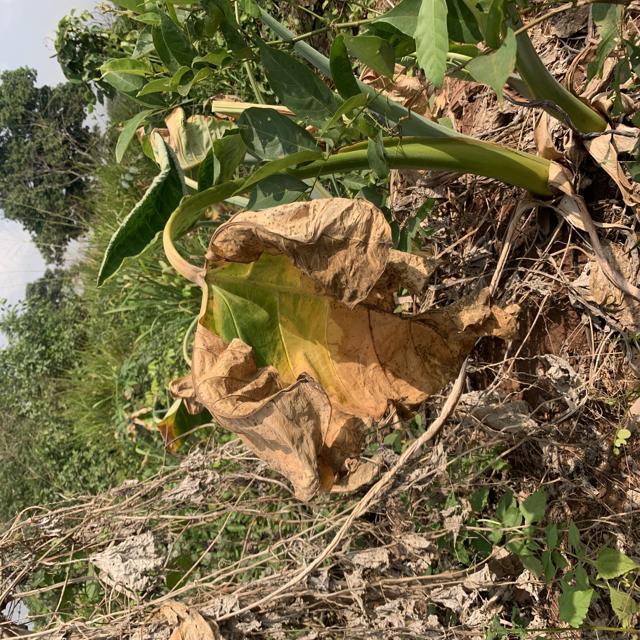
Label: Late_Blight